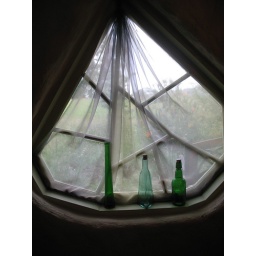
Lots of birds to see eating in the flower bushes and natural scrub eg. blue fairy wrens